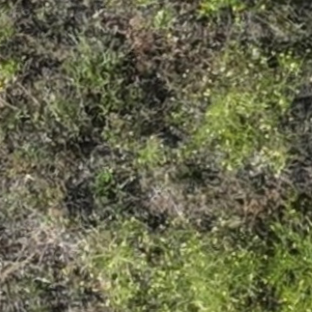
Month: july